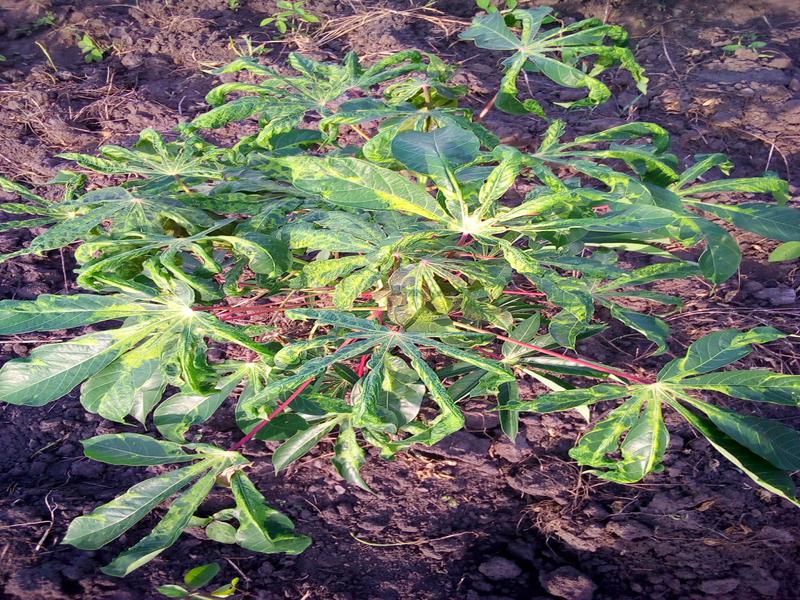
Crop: cassava
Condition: mosaic_disease